Spartak Stadium (Novosibirsk)

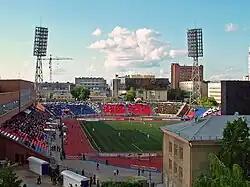

Spartak Stadium is a multi-purpose stadium in Novosibirsk, Russia. It is currently used mostly for football matches and is the home ground of FC Novosibirsk. The stadium holds 12,500 people.